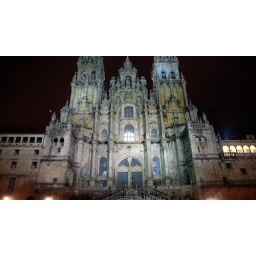
Maura said it looks at though the building was recently discovered having been submerged in water for centuries.